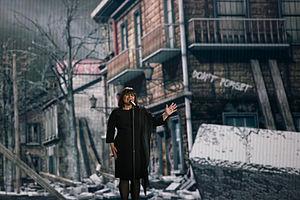
La France est un des quarante pays participants au Concours Eurovision de la chanson 2015 à Vienne, en Autriche. Le pays est représenté par la chanteuse Lisa Angell et sa chanson N'oubliez pas, sélectionnées en interne par France 2